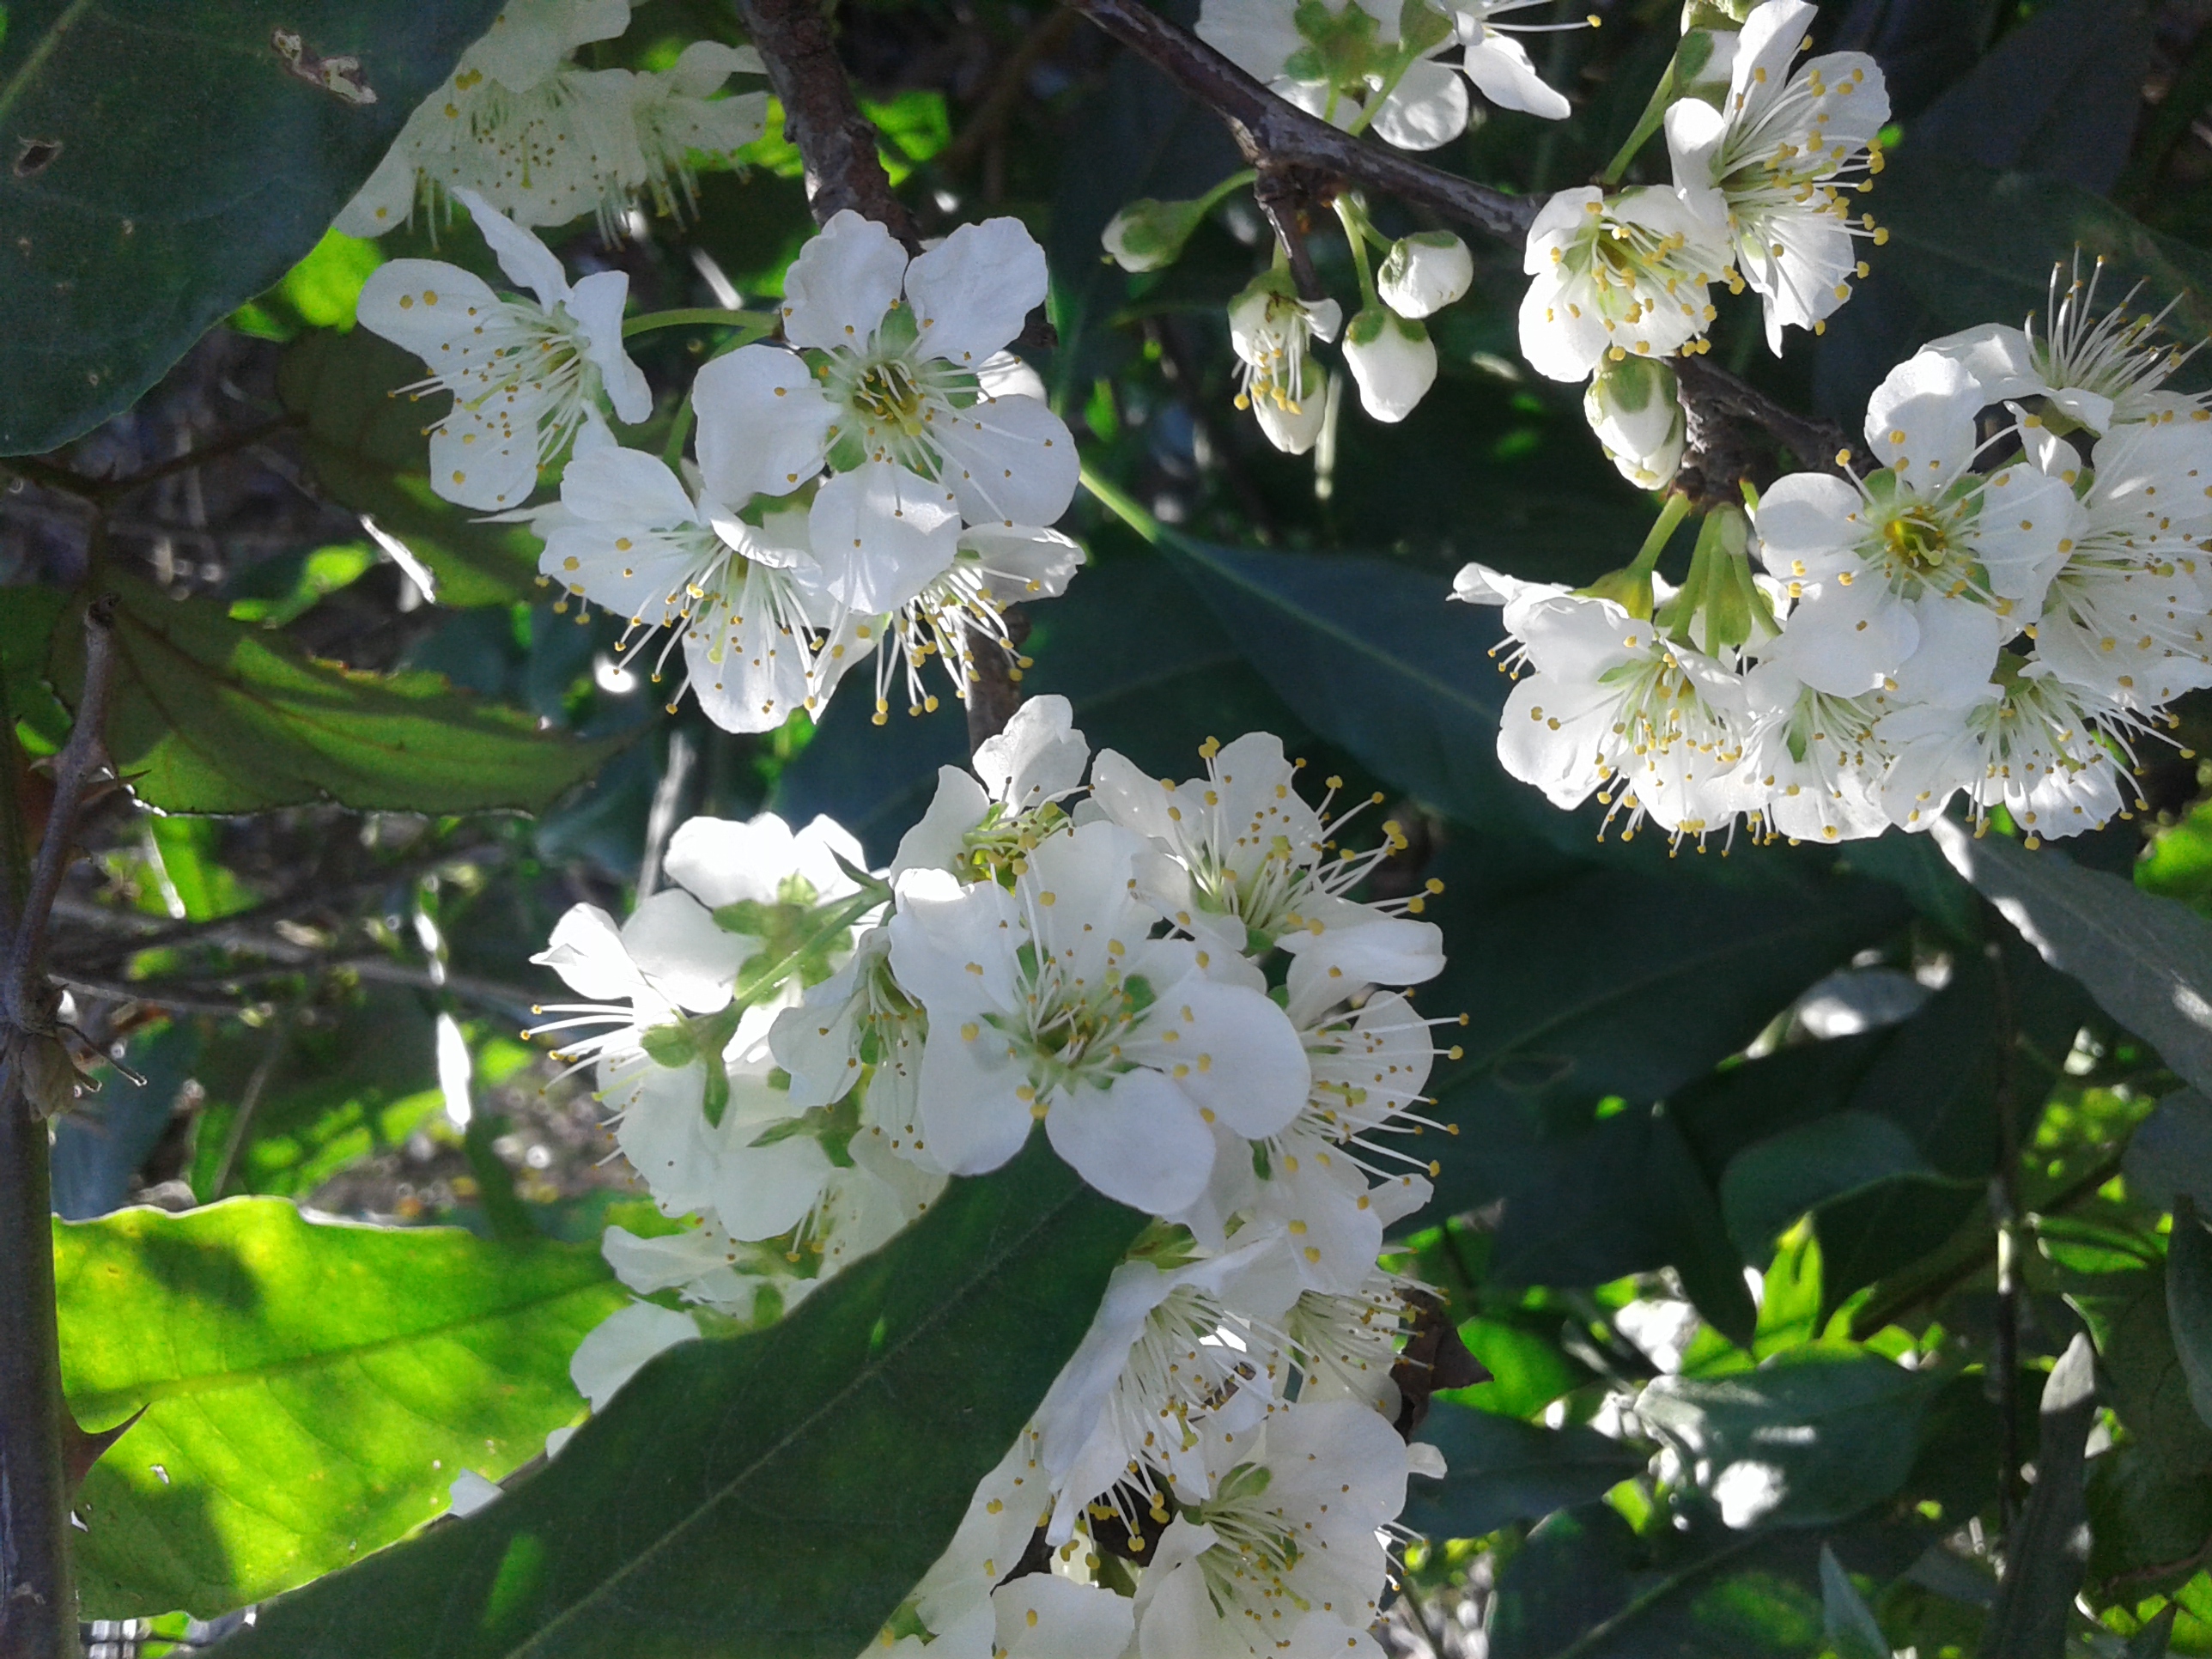
white, flower, plant, spring, blossom, flora, nannyberry, tree, branch, prunus, shrub, hawthorn